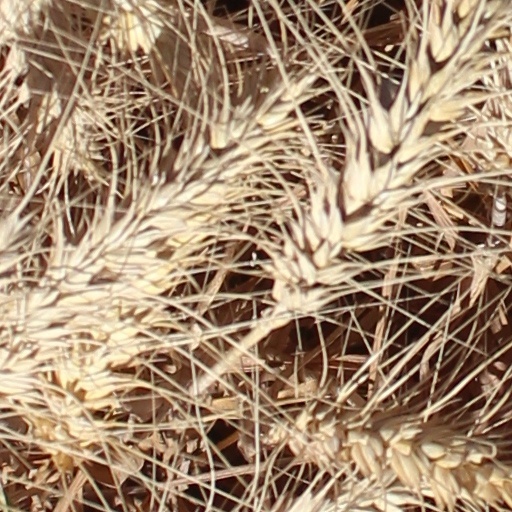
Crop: wheat